Jigme Phuntsok

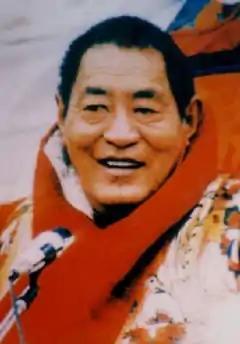
"Kyabje Khenchen Jigme Phuntsok"

Kyabje Khenchen Jigme Phuntsok, (Tibetan: , Wylie transliteration: 'jigs med phun tshogs 'byung gnas) (1933 – 7 January 2004), was a Nyingma lama and Terton from Sertha Region. His family were Tibetan nomads. At the age of five he was recognized "as a reincarnation of Lerab Lingpa (las rab gling pa, 1856-1926). Known also as Nyala Sogyel (nyag bla bsod rgyal) and Terton Sogyel (gter ston bsod rgyal), Lerab Lingpa was an eclectic and highly influential tantric visionary from the eastern Tibetan area of Nyarong (nyag rong)." He studied Dzogchen at Nubzor Monastery, received novice ordination at 14, and full ordination at 22 (or 1955). In 1980, he founded Larung Gar, the largest Tibetan Buddhist monastic academy.